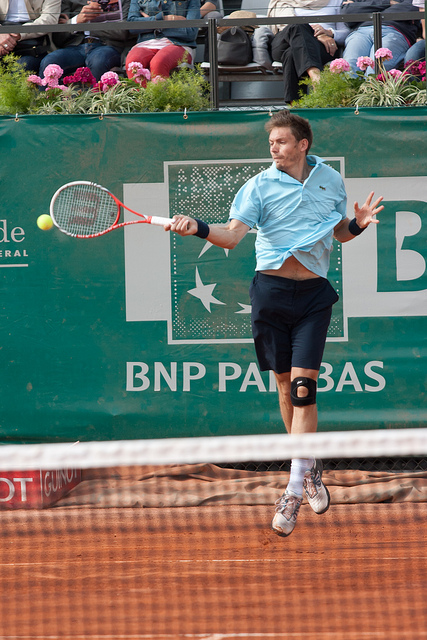
người đàng ông đang cầm vợt tennis đỡ bóng